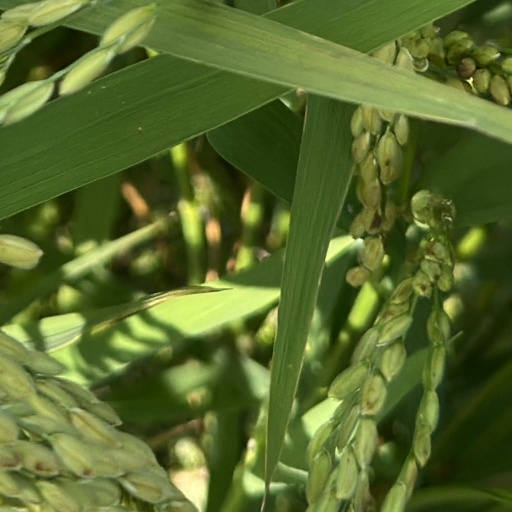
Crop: rice